Jag Mandir (film)

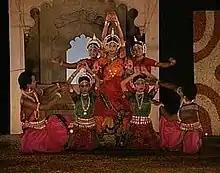

Jag Mandir, sometimes known by its subtitle, The Eccentric Private Theatre of the Maharaja of Udaipur, is a 1991 documentary film directed for television by Werner Herzog. The bulk of the film consists of footage of an elaborate theatrical performance for the Maharaj Arvind Singh Mewar at the City Palace of Udaipur, Rajasthan staged by André Heller.